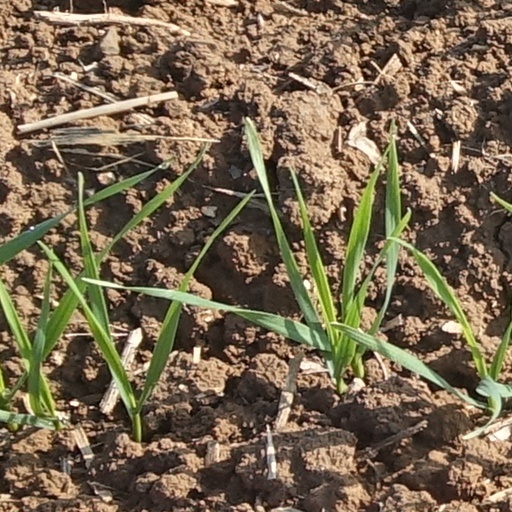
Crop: wheat